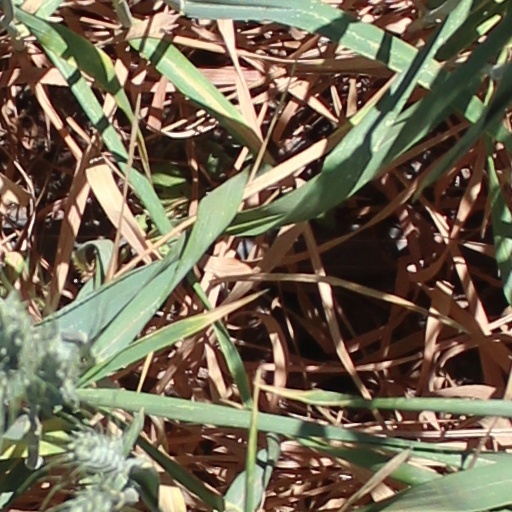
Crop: wheat